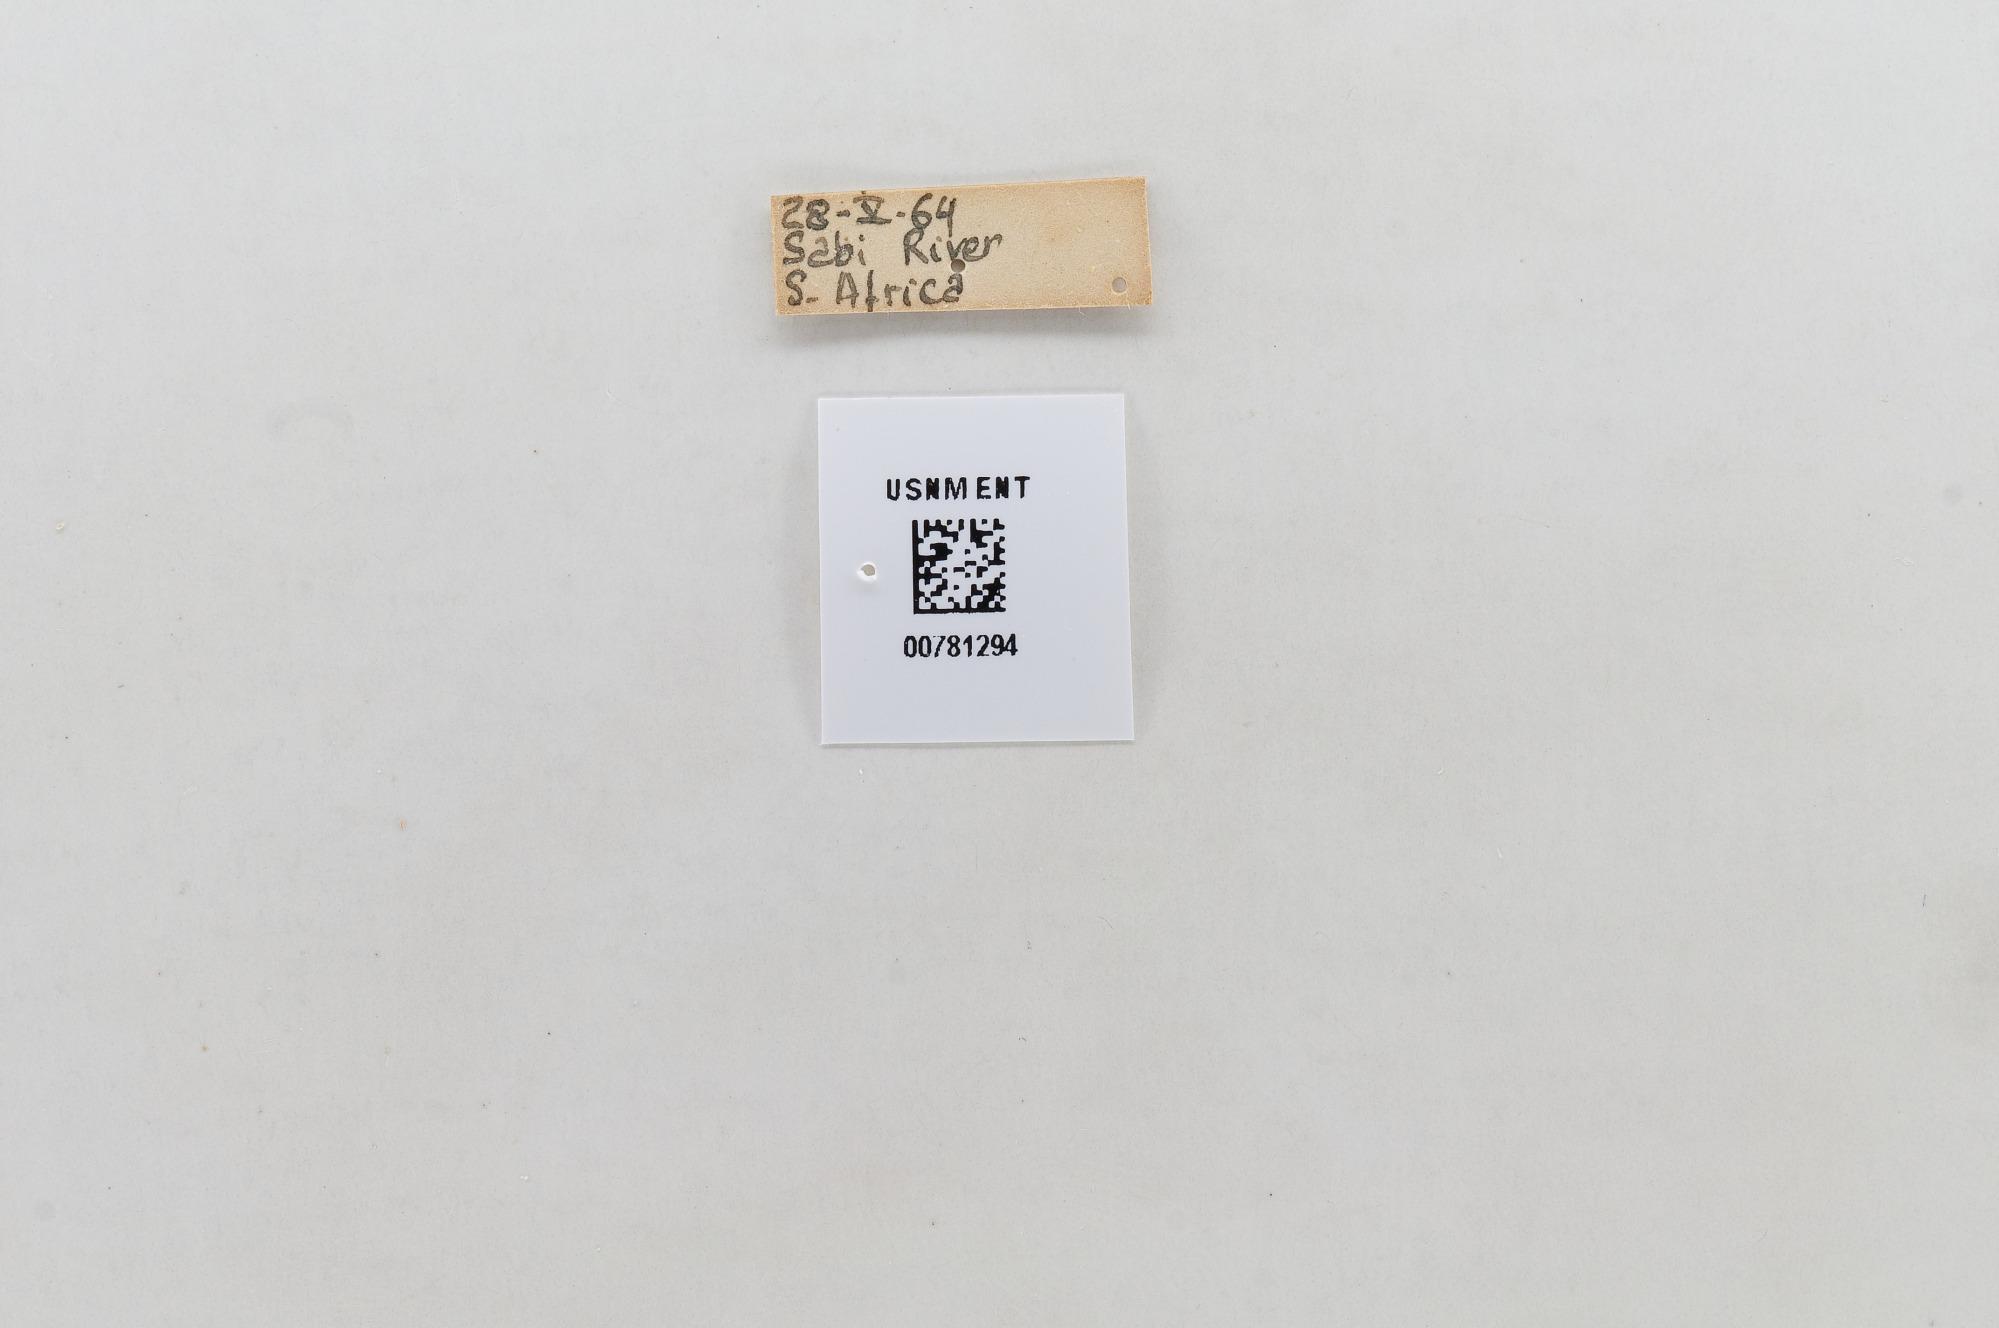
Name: Catopsilia florella
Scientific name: Catopsilia florella
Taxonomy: Animalia, Arthropoda, Hexapoda, Insecta, Lepidoptera, Pieridae, Coliadinae